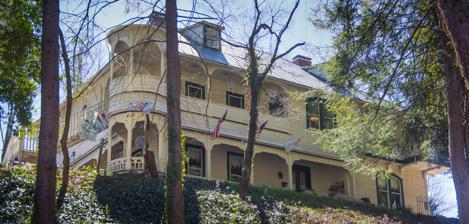
Building: Engadine (Candler, North Carolina)
Country: United States of America
Year built: 1885
Historic house in North Carolina, United States United States historic place Engadine U.S. National Register of Historic Places Show map of North Carolina Show map of the United States Location US 19/23, 0.3 miles E of Haywood (2630 Smoky Park Highway), near Candler Coordinates 35°32′20″N 82°45′43″W / 35.53889°N 82.76194°W / 35.53889; -82.76194 Area 2 acres (0.81 ha) Built 1885 ( 1885 ) Architectural style Queen Anne NRHP reference No. 01001027 Added to NRHP September 24, 2001 Engadine , also known as the Captain John K. Hoyt House and Engadine 1885 Inn, is a historic home located near Candler , Buncombe County, North Carolina . It was built in 1885, and is a 2 + 1 ⁄ 2 -story, six-bay, rectangular plan, Queen Anne -style frame dwelling. It is richly decorated and features inset porches, cantilevered corner balcony, and varied shingled and sawnwork decoration. It is currently used as a bed and breakfast inn. It was listed on the National Register of Historic Places in 2001. References